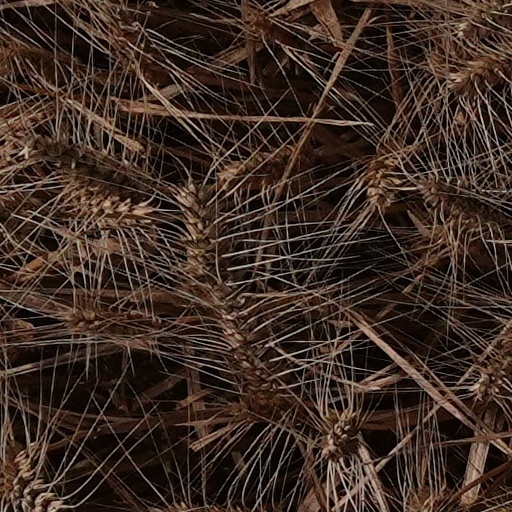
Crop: wheat